Rick Bayless

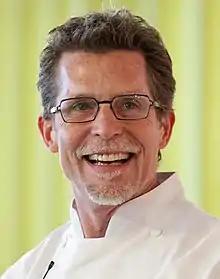
Bayless in 2010

Rick Bayless (born November 23, 1953) is an American chef and restaurateur who specializes in traditional Mexican cuisine with modern interpretations. He is widely known for his PBS series "". Among his various accolades are a Michelin star, the title of "Top Chef Masters", and seven James Beard Awards.